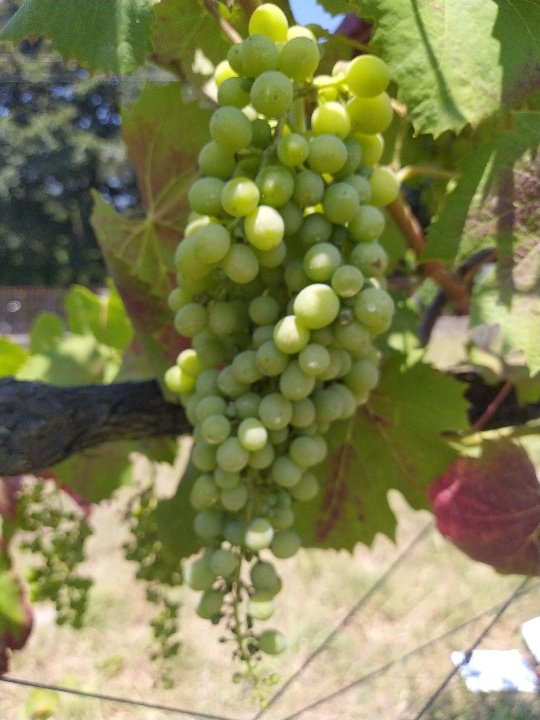
Berries visible: 98
Grape clusters: 1